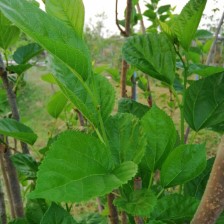
Variety: BlackAustralia